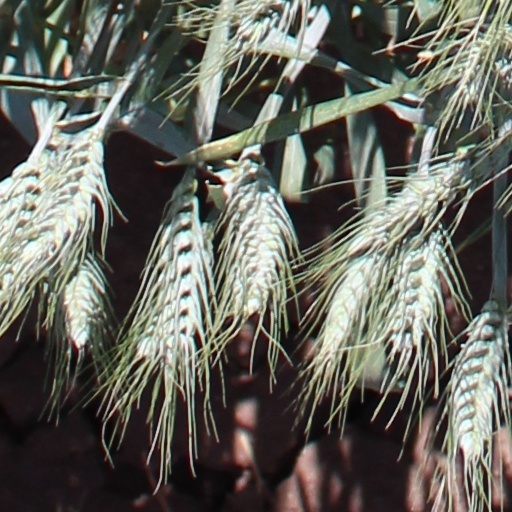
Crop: wheat